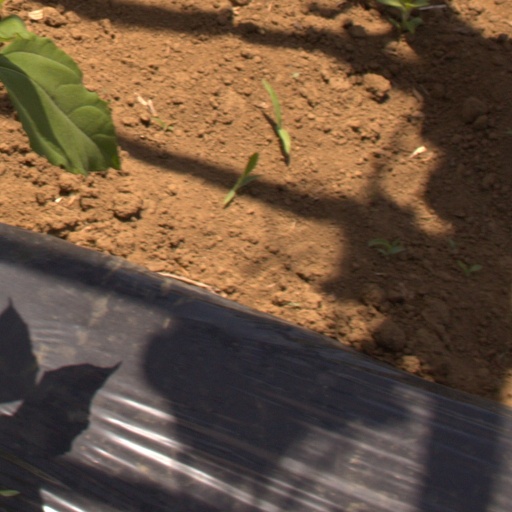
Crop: Jerusalem artichoke